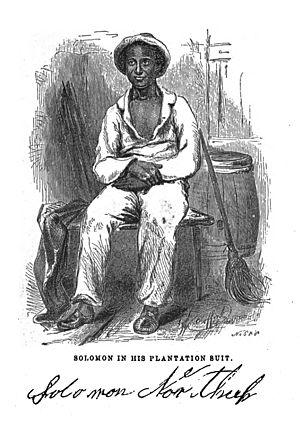
Solomon Northup, né en juillet 1808, à Minerva, comté d'Essex dans l'État de New York et mort à une date inconnue après 1857, est un Noir afro-américain, né libre, fils d'un esclave affranchi. Il était agriculteur et violoniste, et possédait une propriété à Hebron, dans l’État de New York.